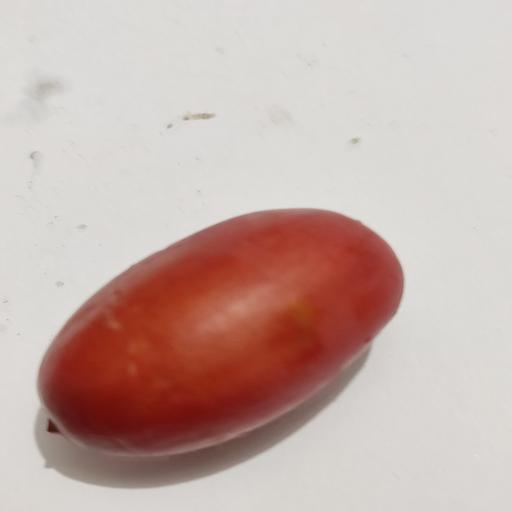
Crop type: Date Palm